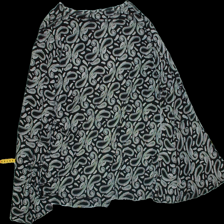
View: back
Type: Top
Category: Ladies
Brand: Rosebud
Colors: Multicolor, White, Black
Material: 100% poly
Pattern: Plain
Cut: V-collar
Size: XL
Season: All
Trend: No trend
Stains: No
Damage: 0
Price range: 50-100
Recommended usage: Export